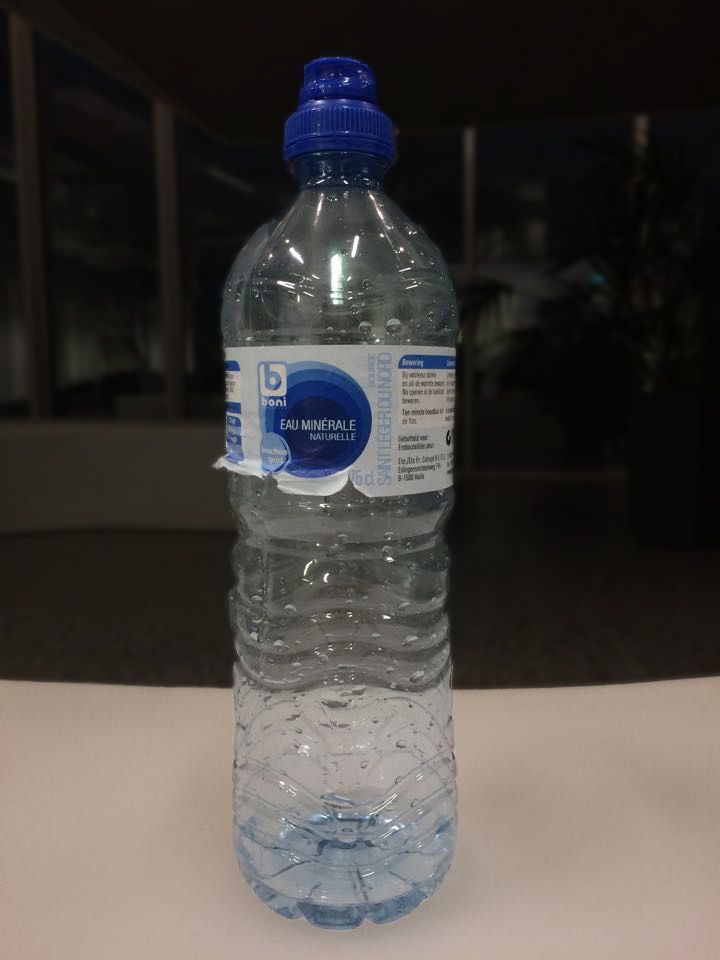
Waste category: plastic